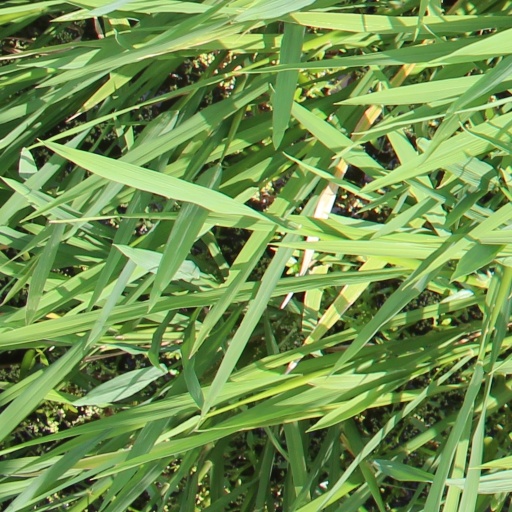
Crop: rice